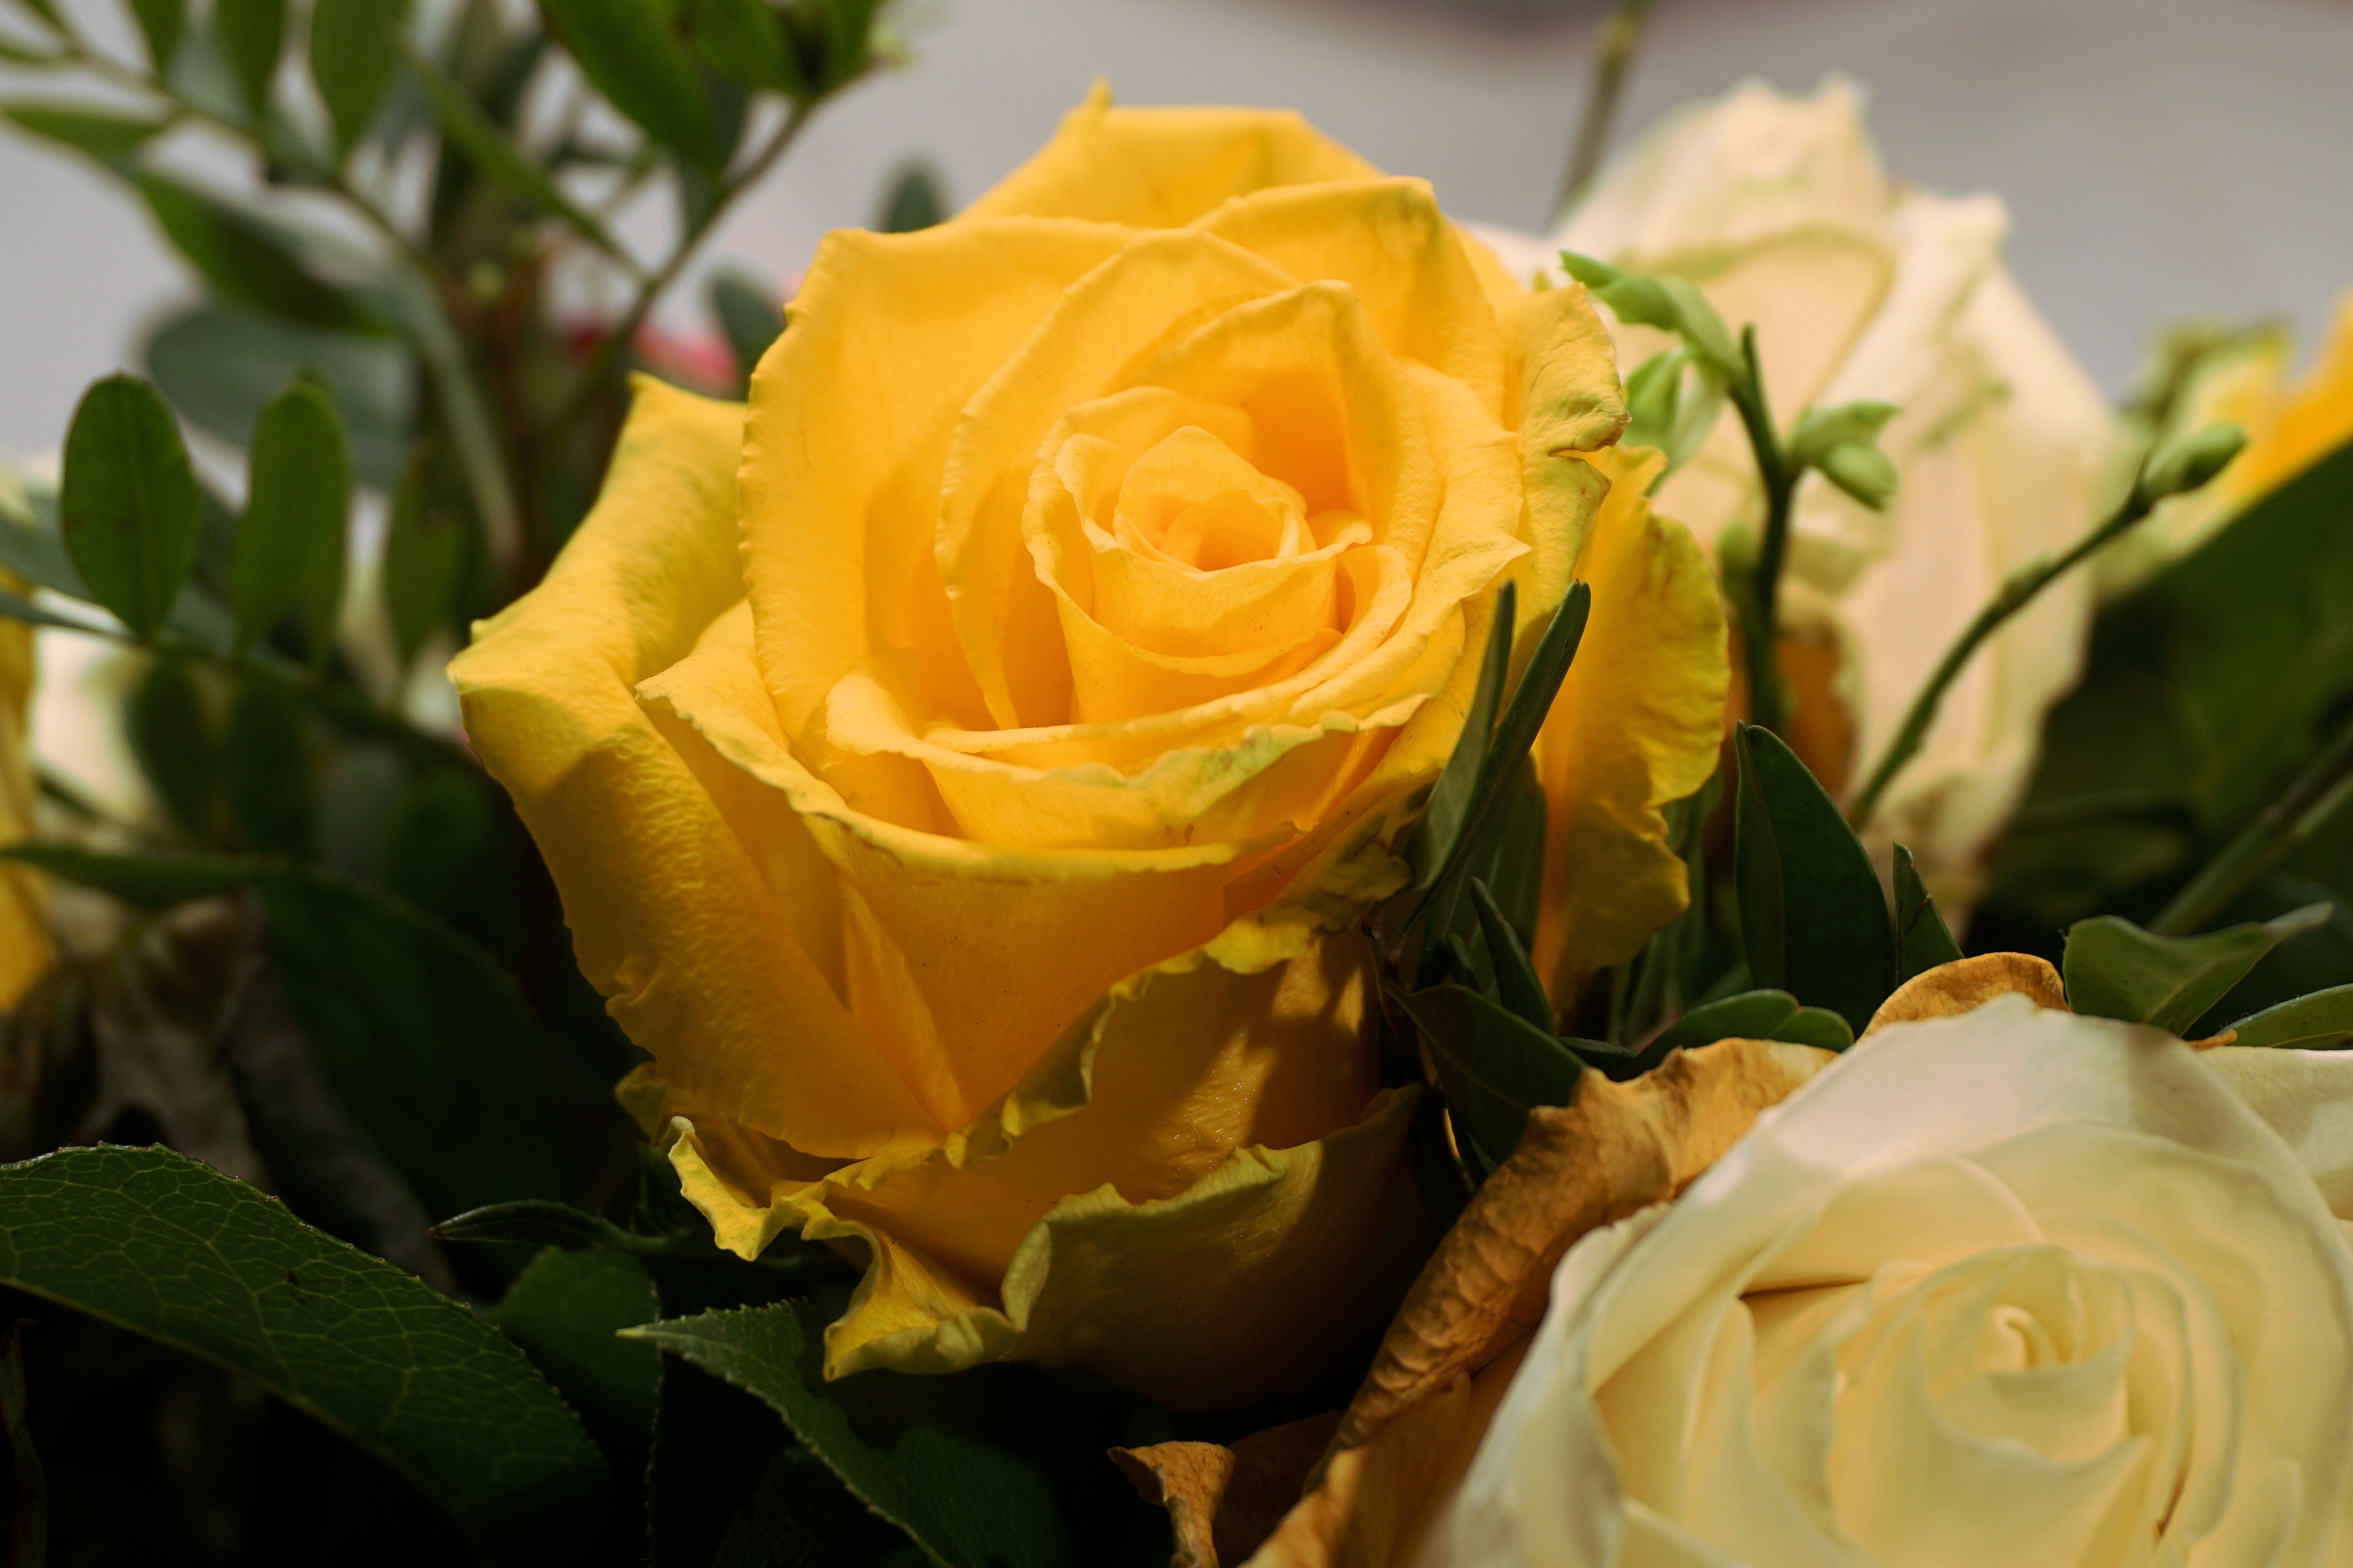
nature, blossom, plant, flower, petal, bloom, love, bouquet, rose, symbol, macro, romance, romantic, yellow, pink, flora, yellow flower, pink rose, bouquet of flowers, floristry, floribunda, macro photography, love symbol, flowering plant, garden roses, rose family, flower bouquet, plant stem, land plant, rose order, flower arranging, austrian briar, the love sign